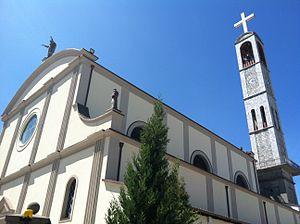
L'église franciscaine de Shkodër est une église de Shkodër, en Albanie.